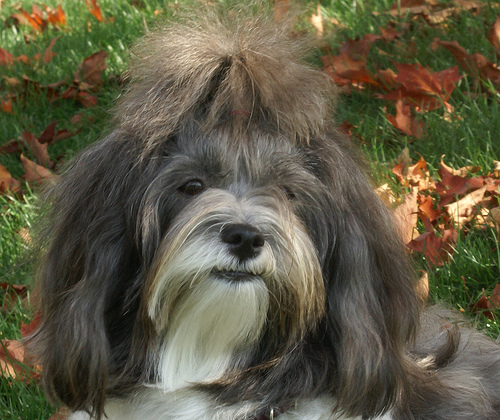
Animal: dog
Breed: havanese